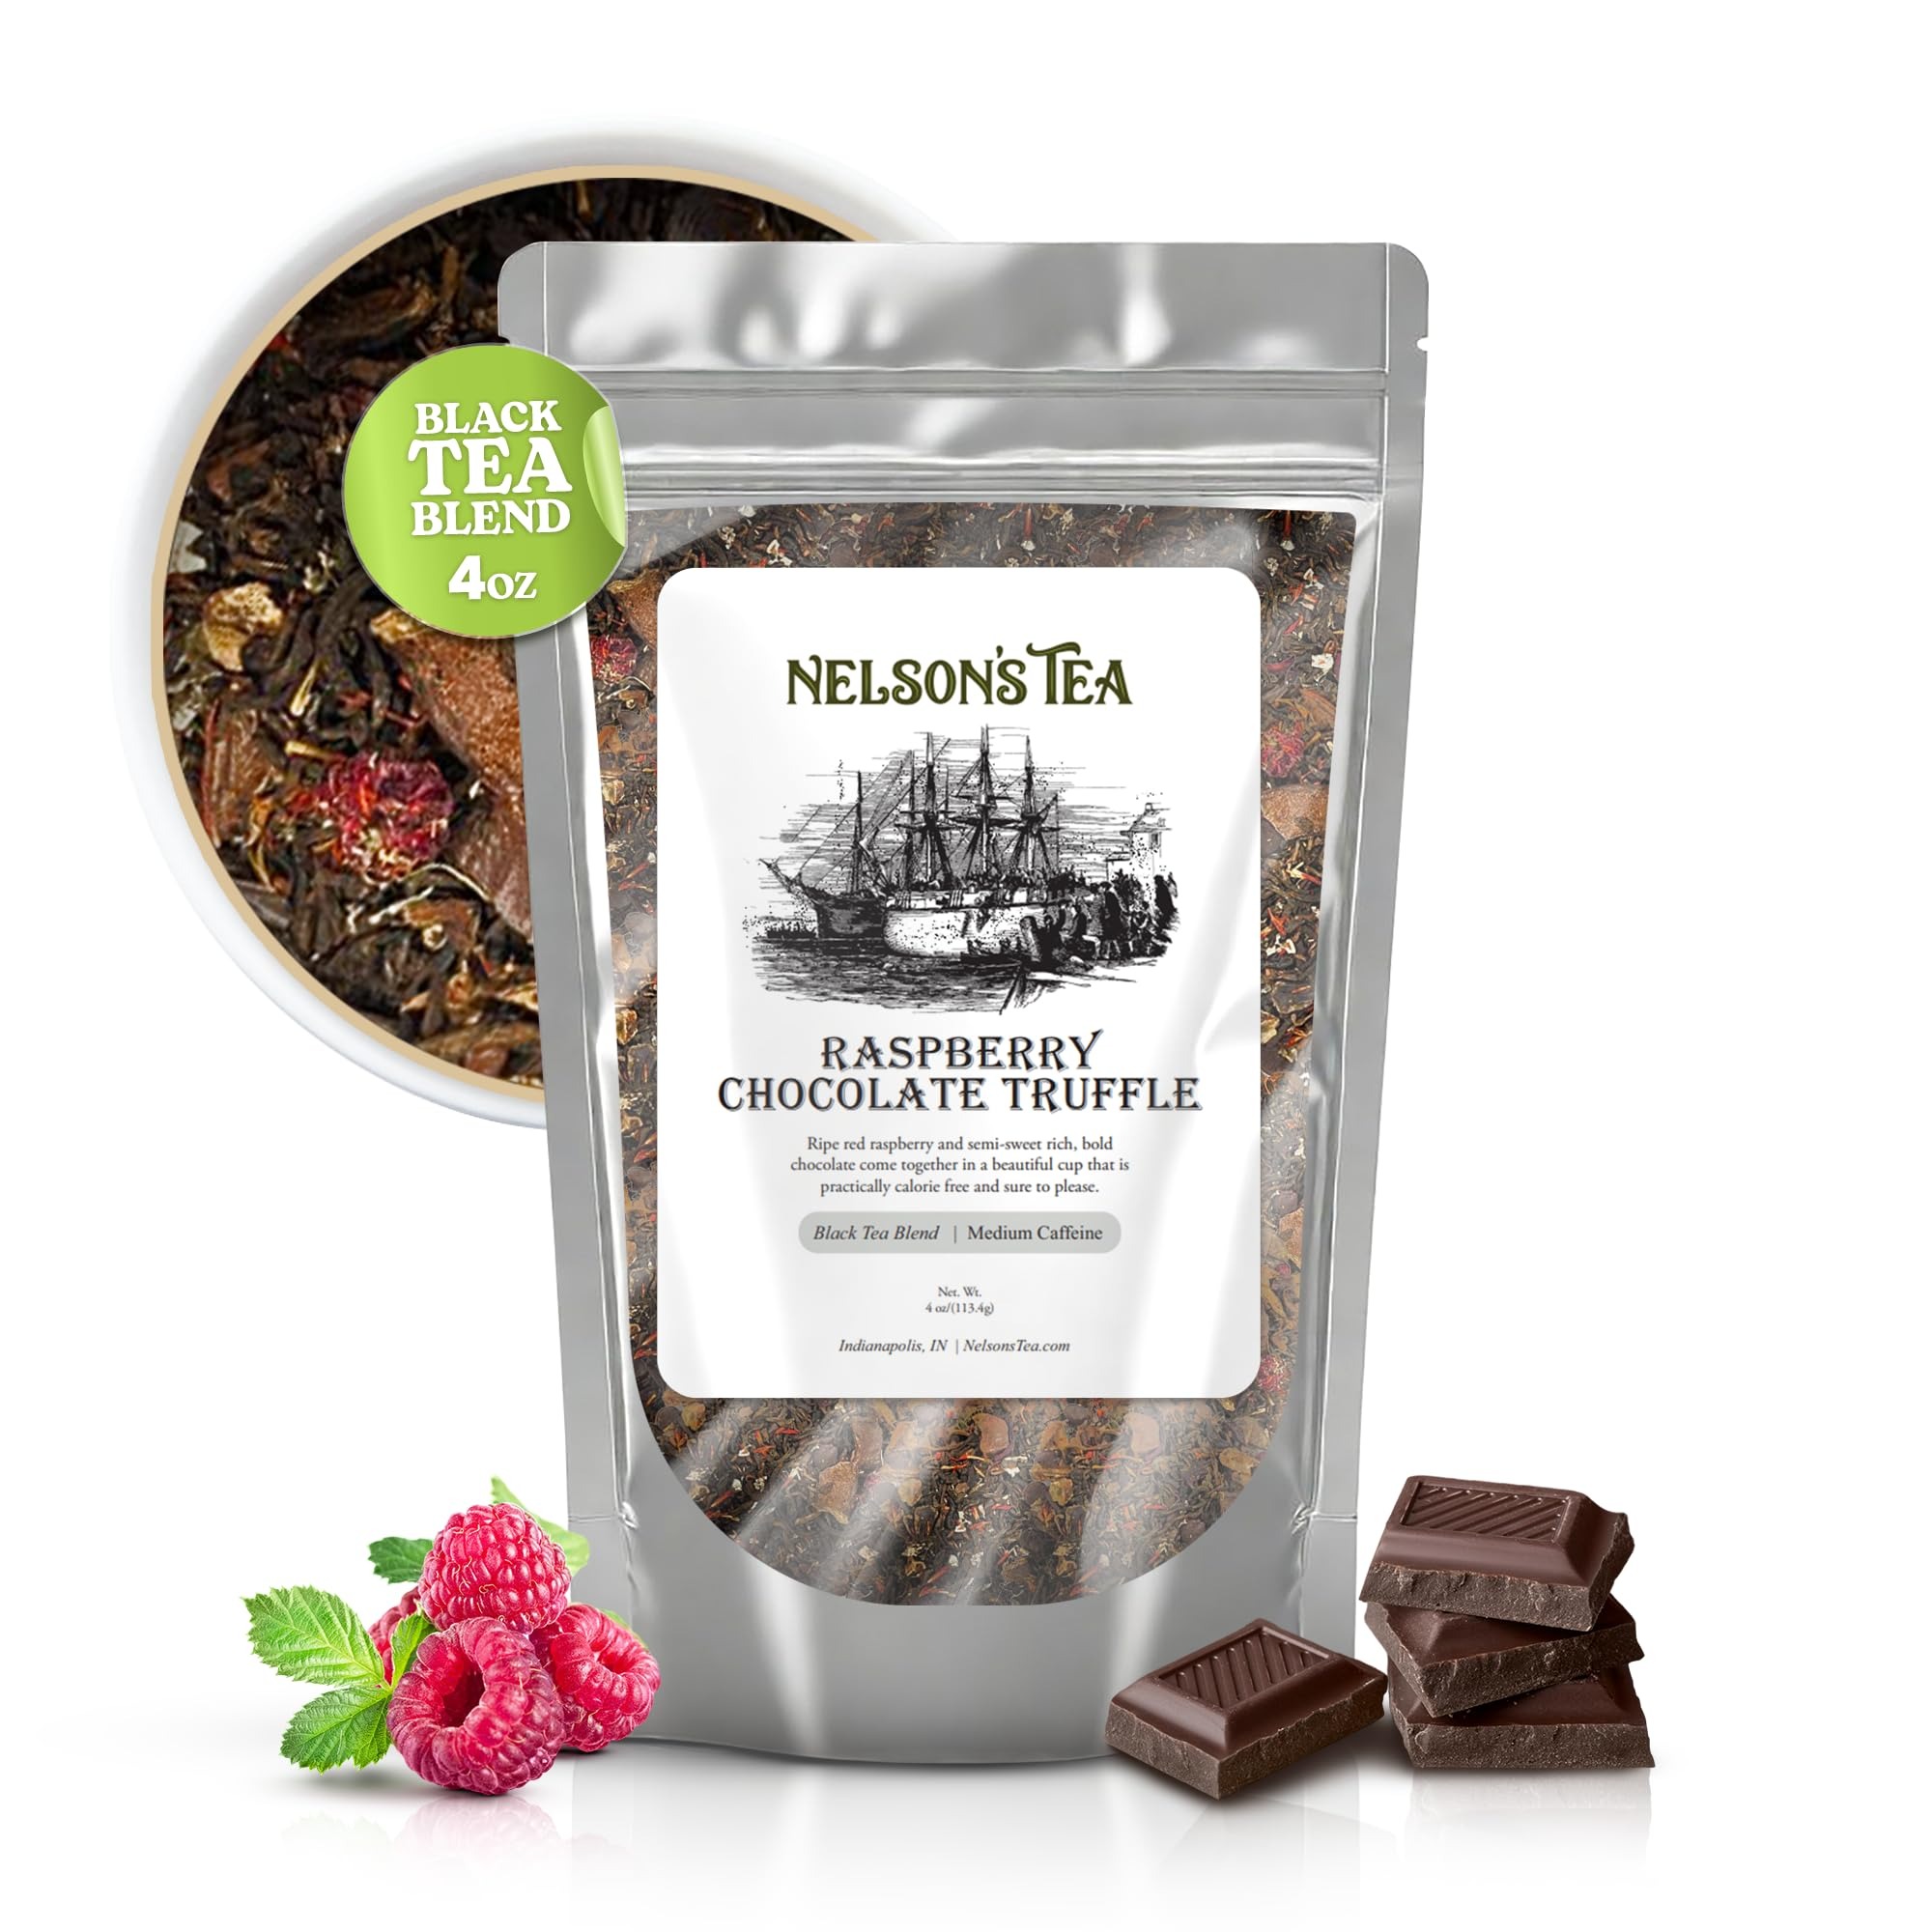
Item Name: Nelson's Tea Raspberry Chocolate Truffle - Loose Leaf Black Tea with Raspberry Leaf, Chocolate Rooibos, Truffle Essence, Carob Beans, Hibiscus & Chocolates Chips, Infused with Natural Flavors - 4 oz.
Bullet Point 1: EXQUISITE CHOCOLATE AND RASPBERRY HARMONY: Nelson's Tea elevates the tea experience with its Raspberry Chocolate Truffle blend, combining chocolate tea loose leaf with raspberry loose leaf for a harmonious, full-bodied flavor. Each sip unveils the intricate layers of semi-sweet chocolate and ripe red raspberries, creating a luxurious tea journey.
Bullet Point 2: ELEGANT INDULGENCE: Delight in the refined flavors of truffle tea, complemented by carob beans, hibiscus, raspberry leaf, and chocolate chips. This carefully curated blend caters to those who appreciate a polished and smooth taste experience. Crafted to fulfill your cravings for a lavish taste without affecting your lifestyle preferences, each sip turns into a festivity of sophisticated flavors and mindful enjoyment.
Bullet Point 3: SUPPORT WOMAN-OWNED BUSINESS: By choosing this product, you are not only treating yourself to a remarkable experience but also supporting a woman-owned business. The dedication and passion of the visionary entrepreneur behind this brand shine through in every aspect of this. Your support directly contributes to empowering female entrepreneurs, fostering a more inclusive and vibrant business landscape, and empower a dream nurtured with love.
Bullet Point 4: EXPERTLY CRAFTED IN USA: Rest assured that every batch of this is crafted and packaged with great care in Indianapolis, IN USA. From sourcing the finest ingredients to handcrafting each batch, we ensure that every aspect of our production reflects our commitment to excellence. Experience the taste of authenticity and the pride of supporting locally made products. The meticulous attention to detail ensures that you receive a product of unparalleled quality and freshness.
Bullet Point 5: EMBRACE THE TEA RITUAL: Beyond its delightful taste, this embodies the essence of what brings it to people. It is a catalyst for connection, creating cherished moments of togetherness and shared experiences. It provides a comforting refuge, allowing you to unwind and find solace in the ritual of brewing and savoring. With this, you embark on a sensory journey that combines the pleasure of unique flavors with the profound rejuvenation that only this can provide.
Product Description: Enjoy the elegance of a chocolate and raspberry tea blend, skillfully combining the depth of truffle tea with the freshness of raspberry leaf. This premium concoction, crafted from Pu'erh leaves, is enhanced with chocolate rooibos, raspberry leaf, carob beans, and hibiscus, offering a complex flavor profile. Each cup is further beautified with safflower petals and enriched by chocolate chips and dried raspberries for a delightful sensory experience. Steep 1-2 teaspoons in 8 oz. of water at 195°F for 2-3 minutes for a perfect cup, or prepare as an iced tea for a refreshing twist. This tea finds the perfect balance between semi-sweet chocolate and the zest of raspberry, turning each sip into an indulgent escape.
Value: 4.0
Unit: Ounce

Price: 19.95